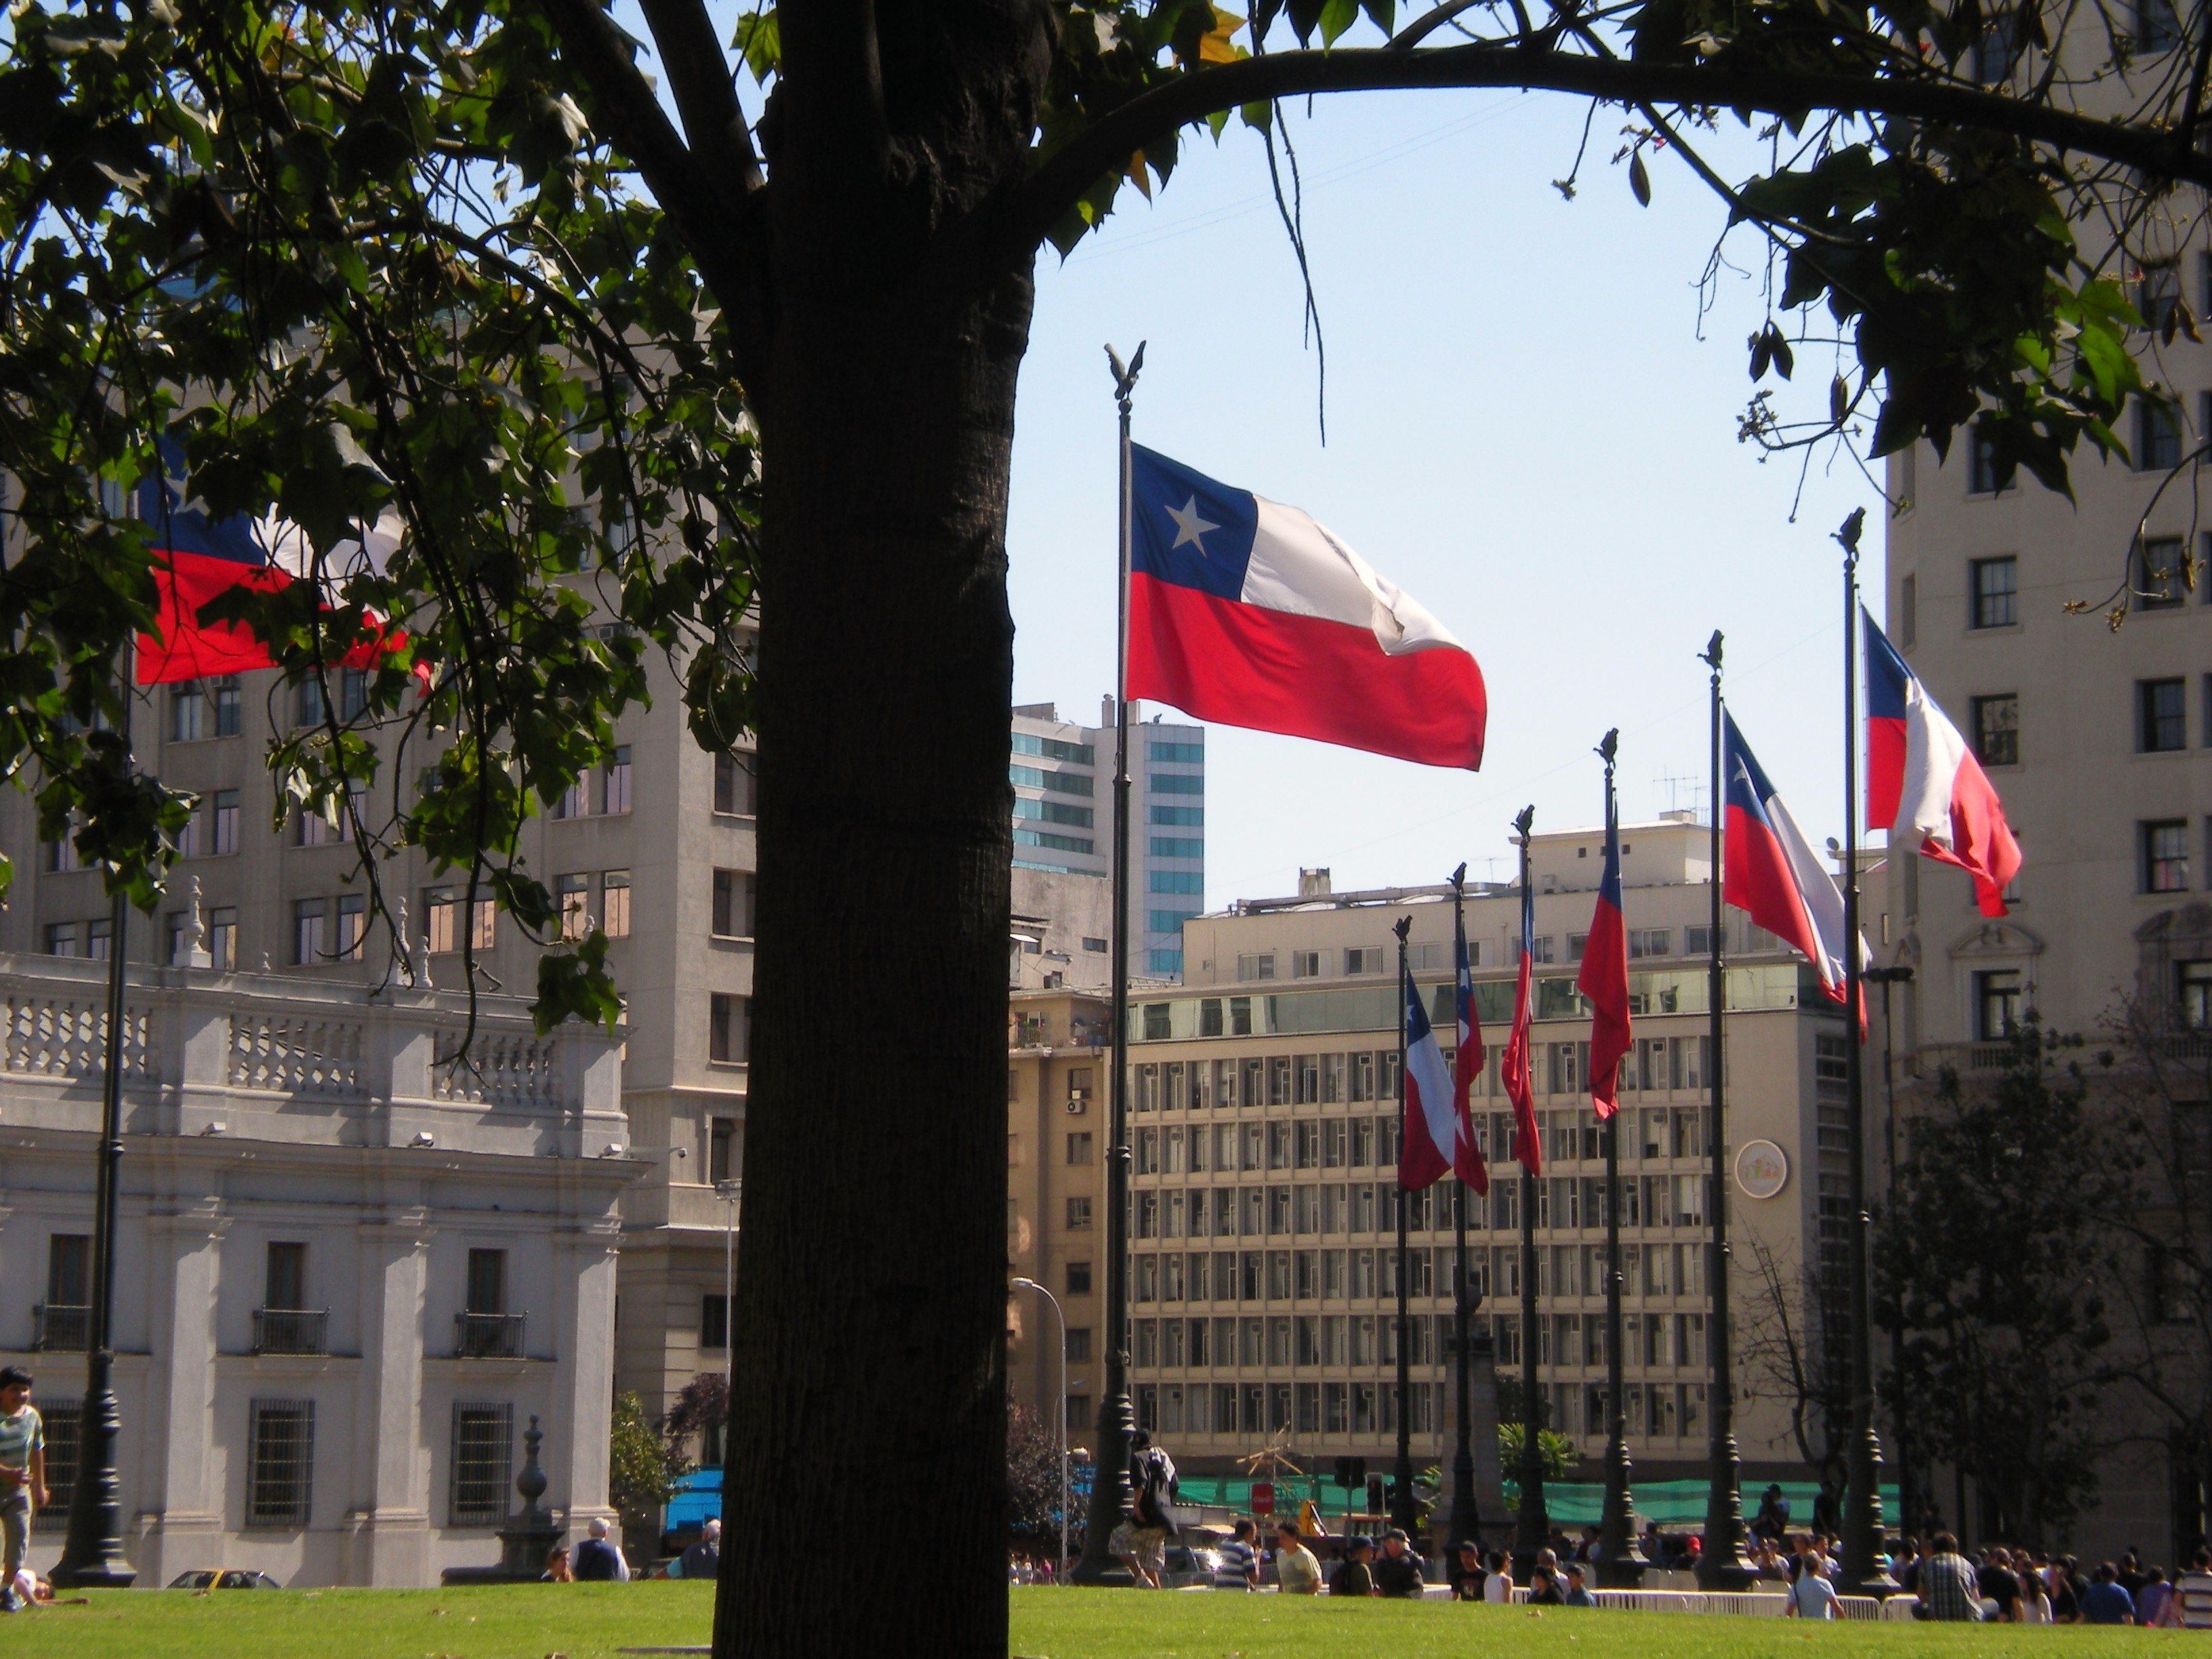
city, country, downtown, flag, plaza, chile, neighbourhood